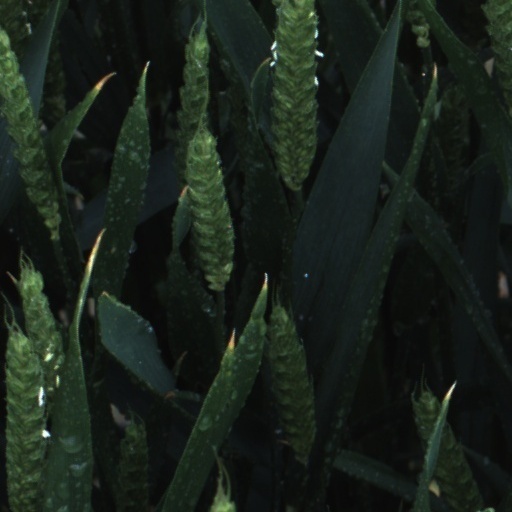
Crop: wheat